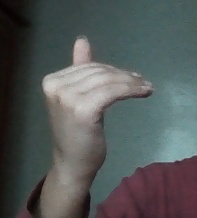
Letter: khaa